45 Minutes from Hollywood

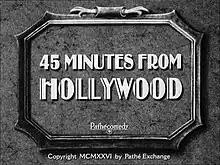
Title card

45 Minutes From Hollywood is a 1926 American two-reel silent comedy film directed by Fred Guiol and released by Pathé Exchange. The film's runtime is 15 minutes.